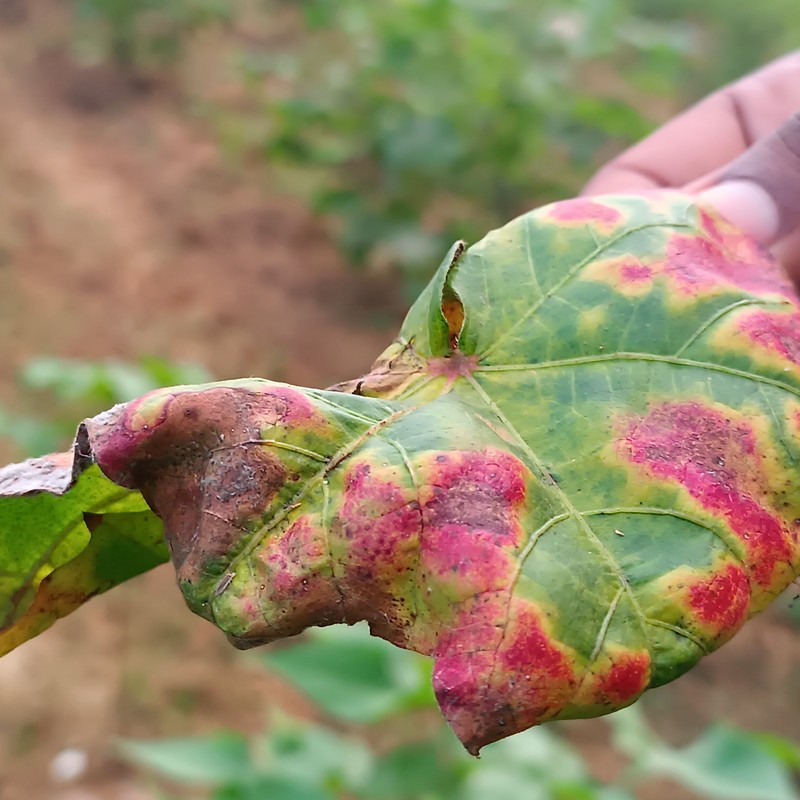
Label: Leaf Redding